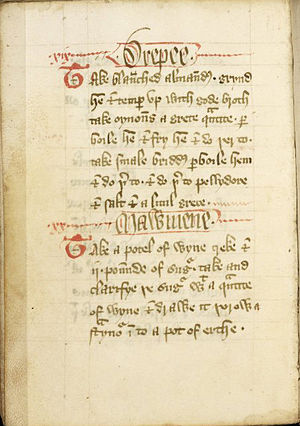
The Forme of Cury
Side fra The Forme of Cury.
The Forme of Cury er en omfattende samling af middelalderlige opskrifter fra England, der stammer fra 1300-tallet. Den var oprindeligt skrevet på middelengelsk på en skriftrulle, og dens forfattere bliver lsitet som "chefkokken hos Richard 2.". Den er en af de ældste kogebøger fra England, og det er den første, som nævner olivenolie, græskar og krydderier som muskatnød og nellike.